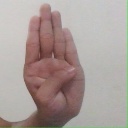
अक्षर: ब